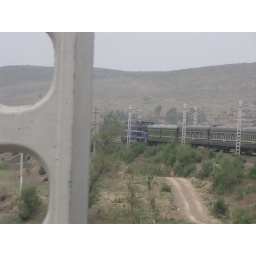
A view of the front of the train from my car near the back.